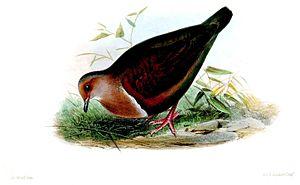
La Gallicolombe de Stair est une espèce d'oiseaux de la famille des Columbidae.